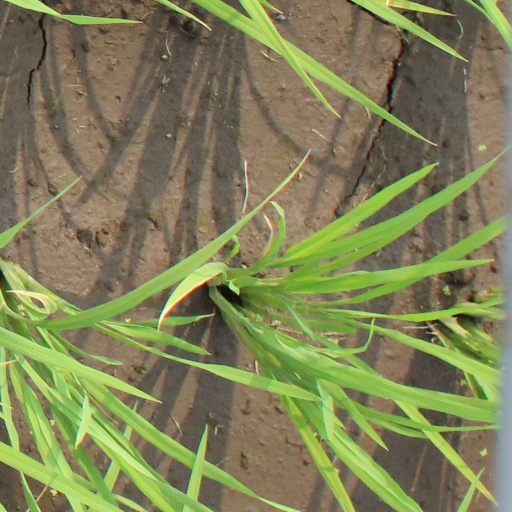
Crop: rice